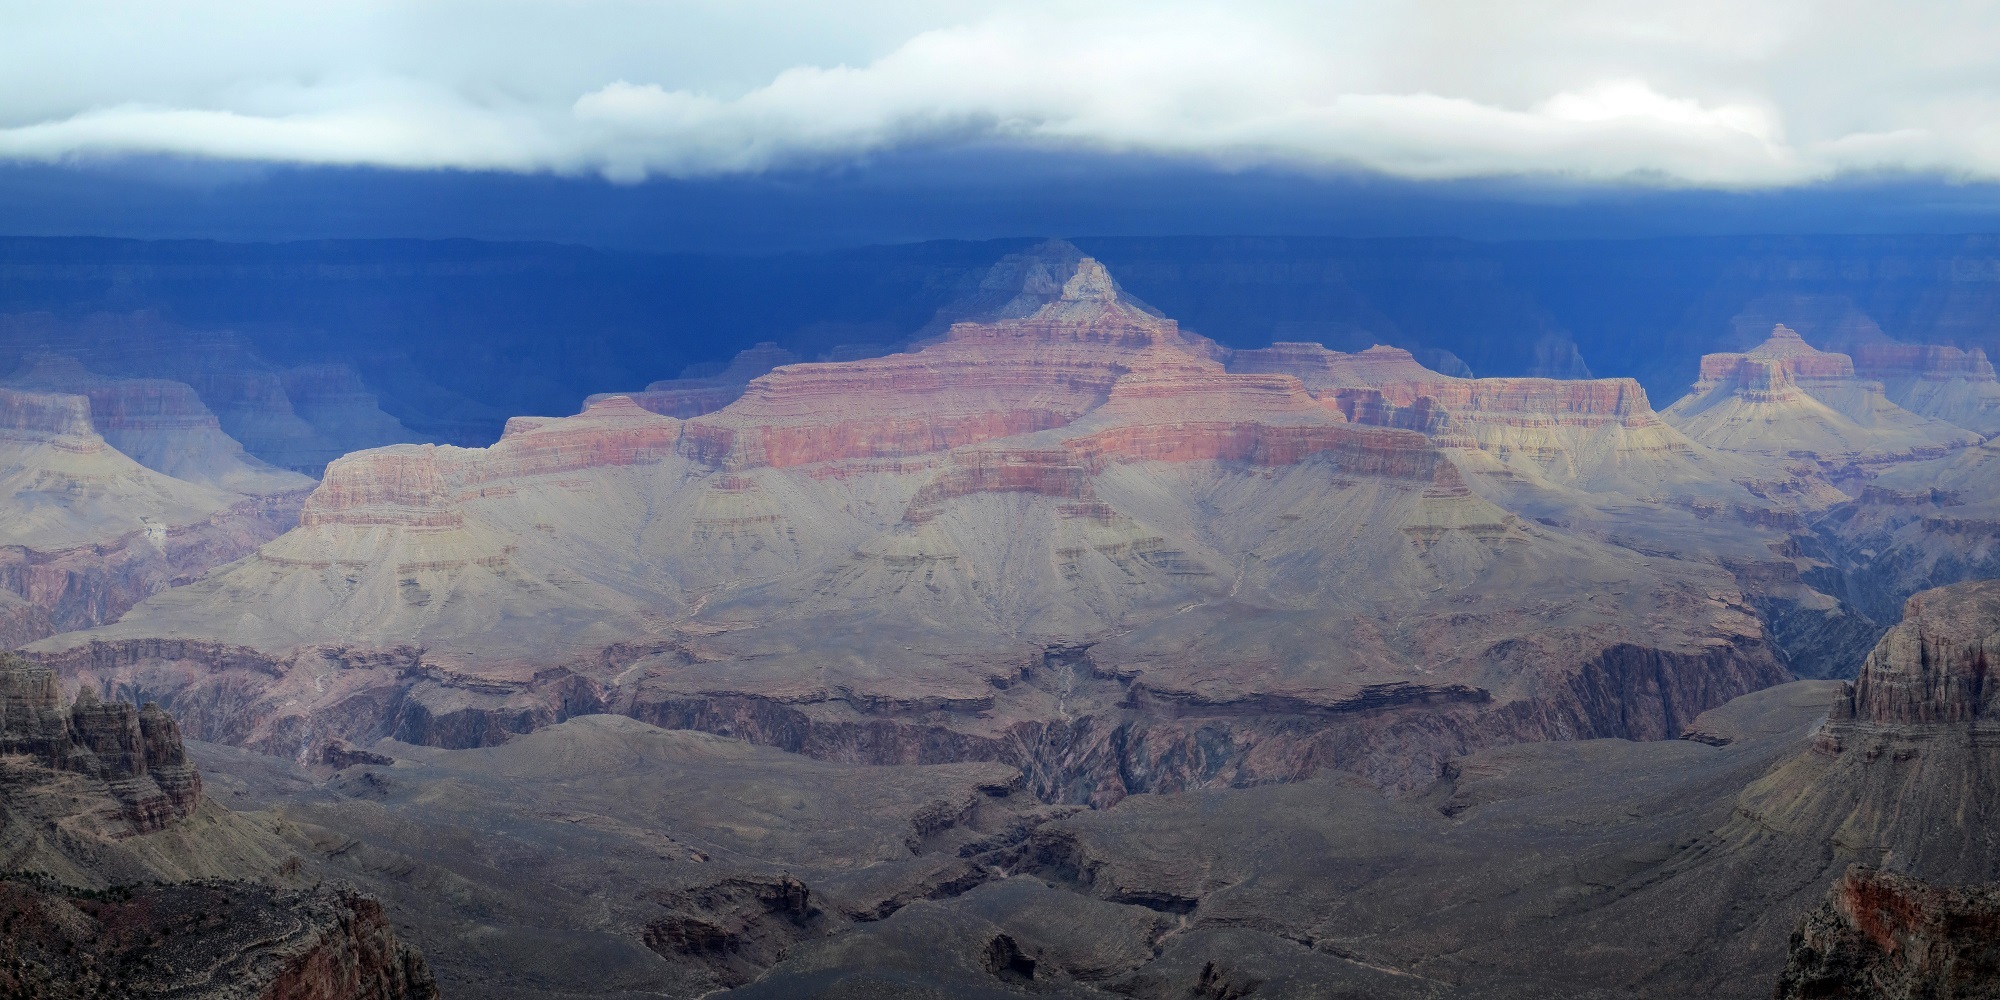
landscape, rock, wilderness, mountain, river, valley, mountain range, stone, formation, scenic, natural, usa, canyon, grand canyon, national park, erosion, arizona, outdoors, geology, badlands, plateau, wadi, landform, geographical feature, mountainous landforms